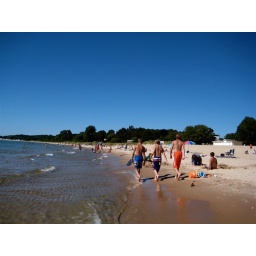
3 little boys walking the beach in Ludington, Michigan